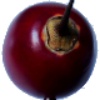
Label: Tamarillo 1